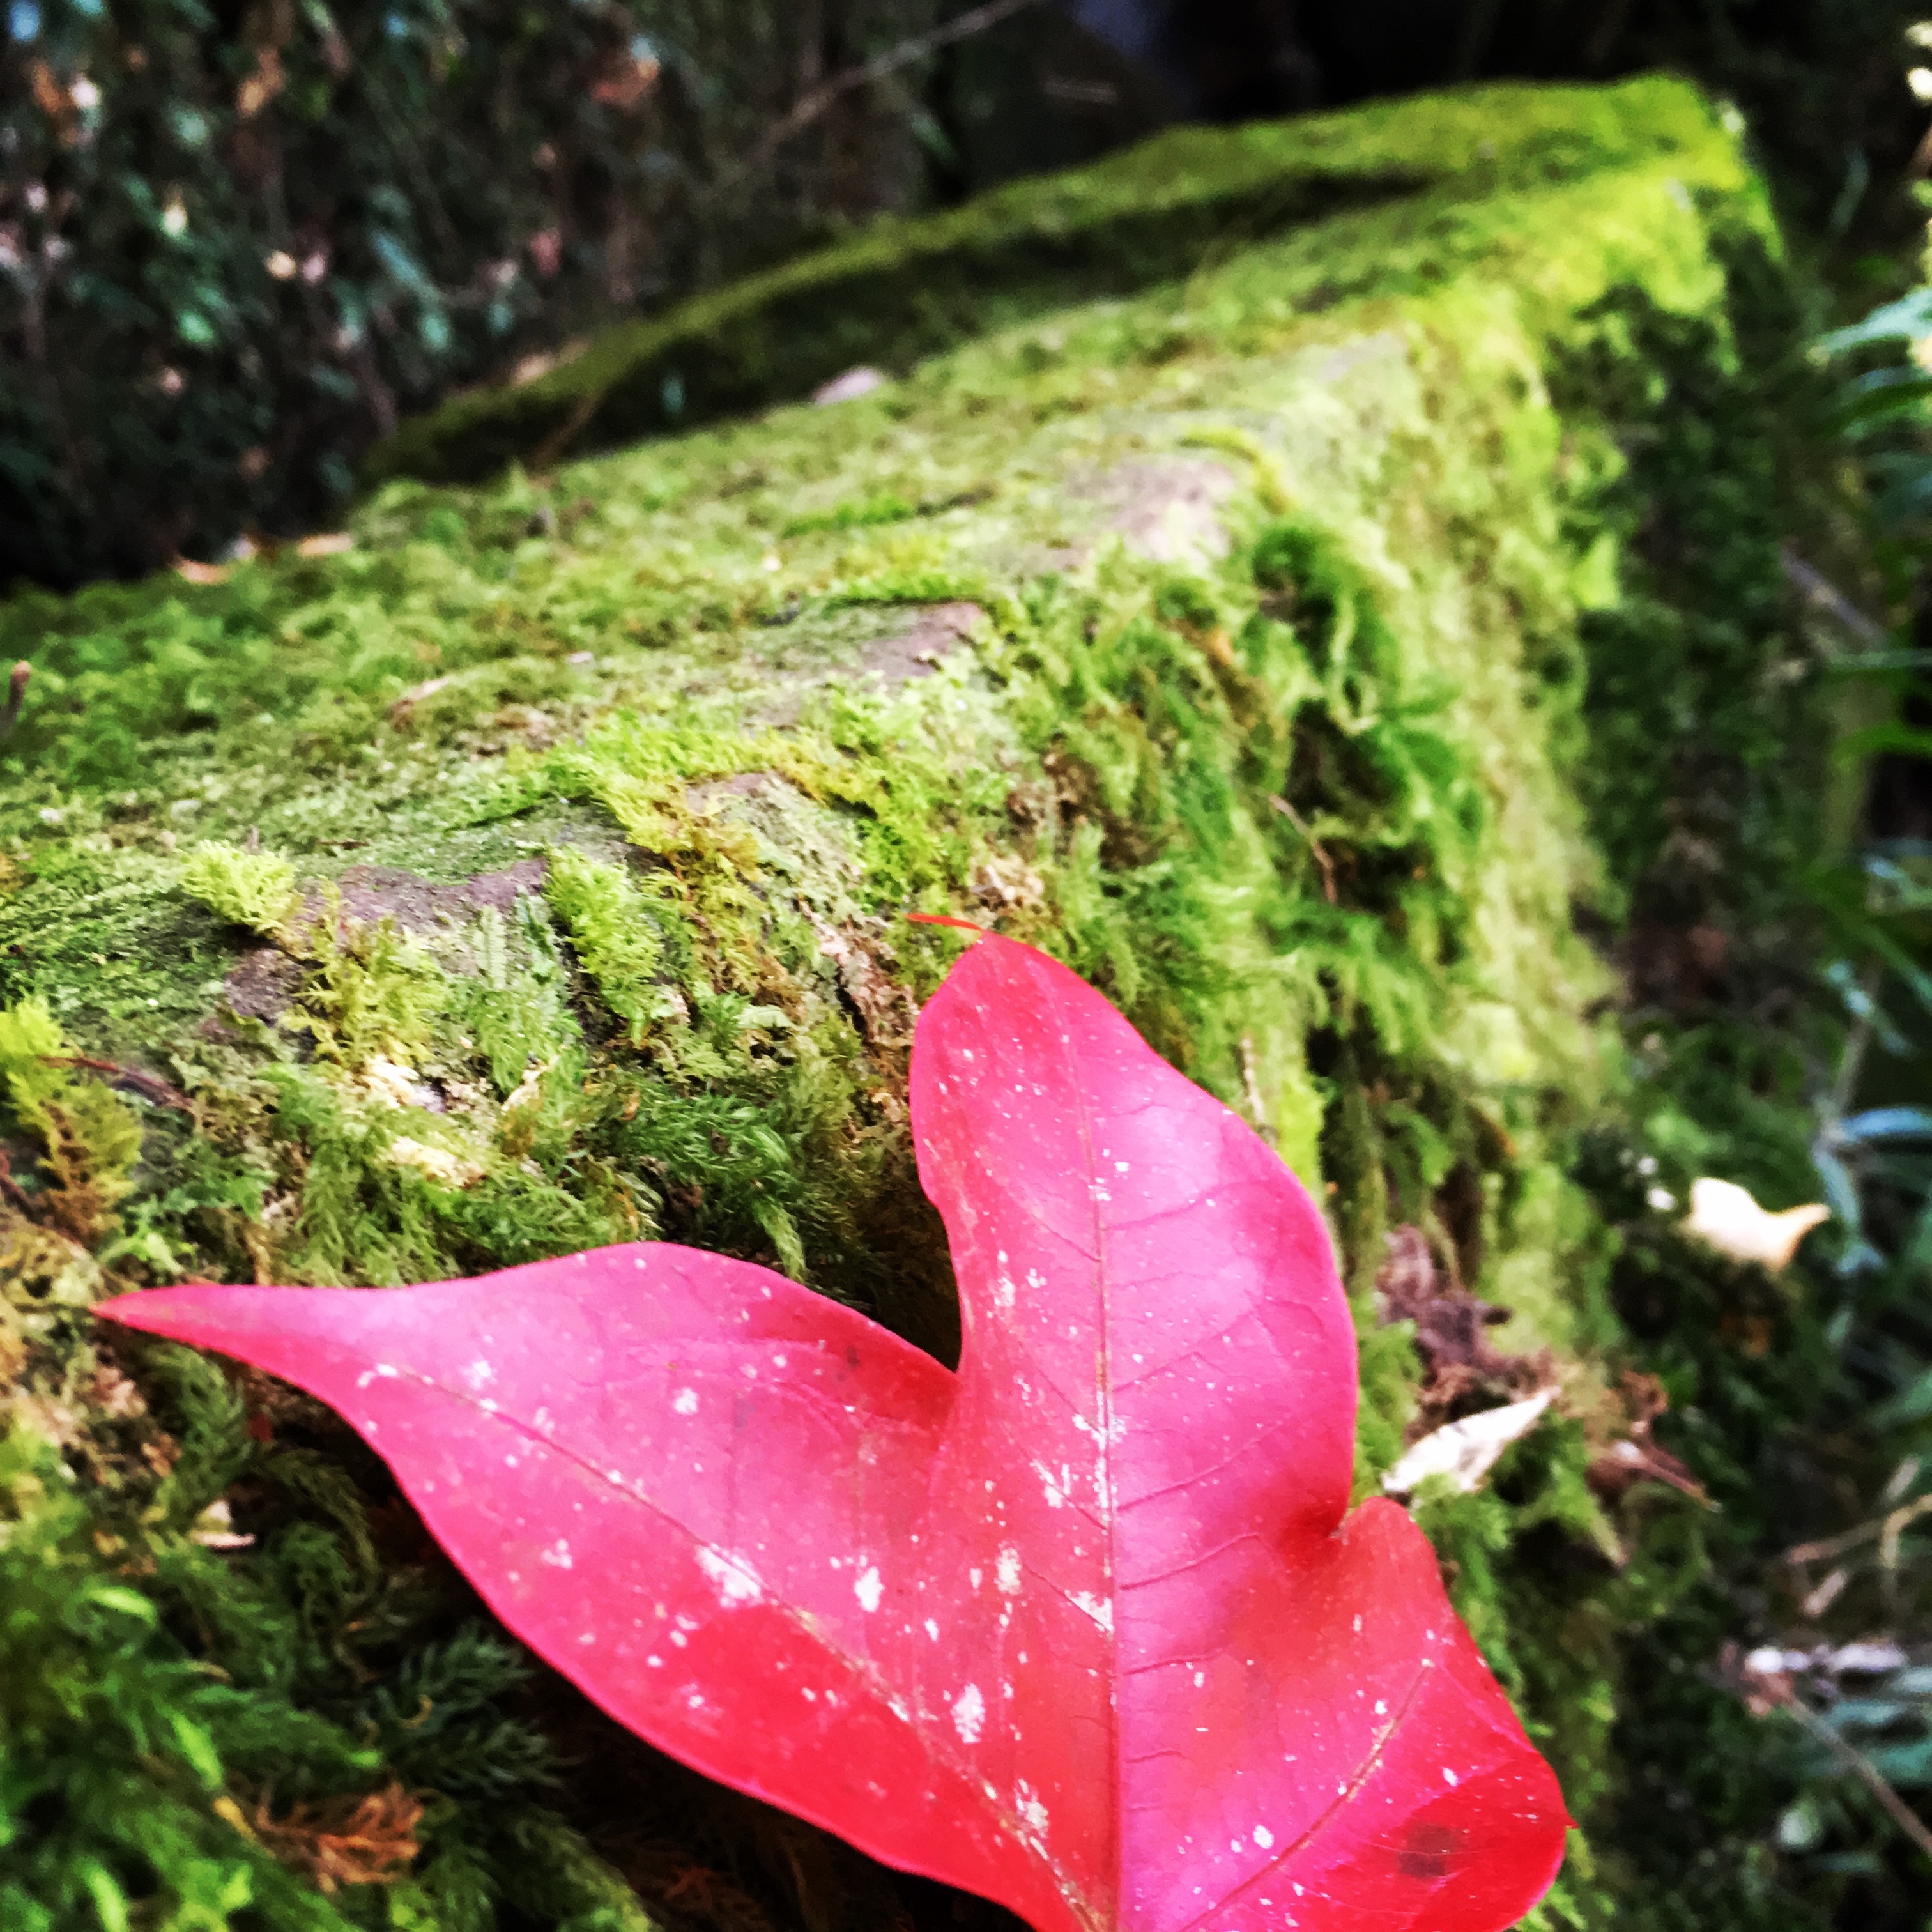
tree, nature, grass, plant, lawn, leaf, flower, petal, green, autumn, botany, garden, flora, shrub, macro photography, flowering plant, land plant